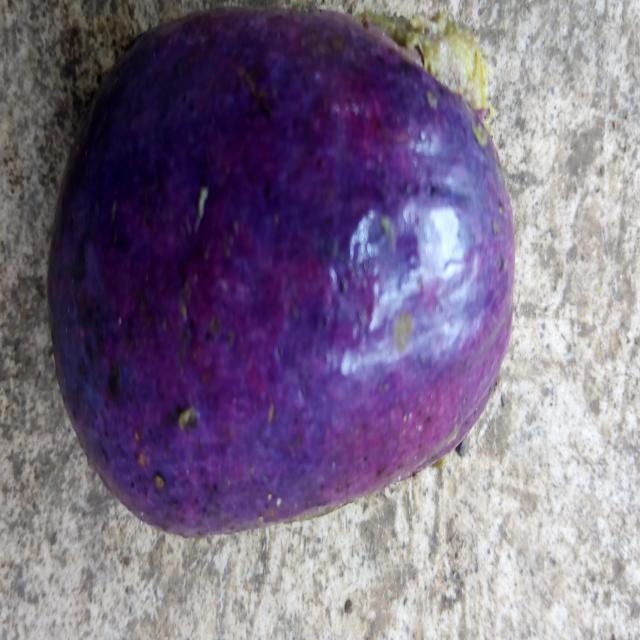
Plum grade: unaffected